Sky position (RA, Dec in degrees): 128.536, 11.988
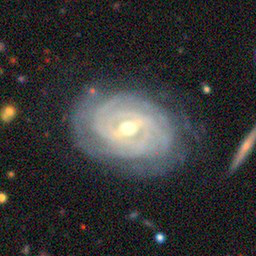
Galaxy morphology: Barred Spiral Galaxies